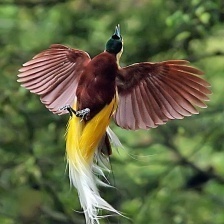
Species: BIRD OF PARADISE
Scientific name: STRELITZIA